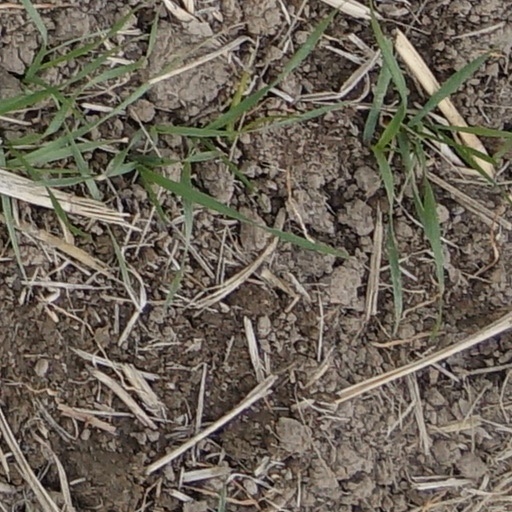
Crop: wheat